Anastasia Kostyukova

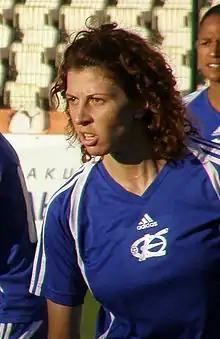

Anastasia Kostyukova is a retired Russian football defender, playing for various clubs in Russia including Energiya Voronezh.